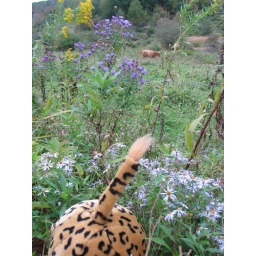
Leopard ball in a field with cows.